Question: What is this?
Tambaya: Menene wannan?
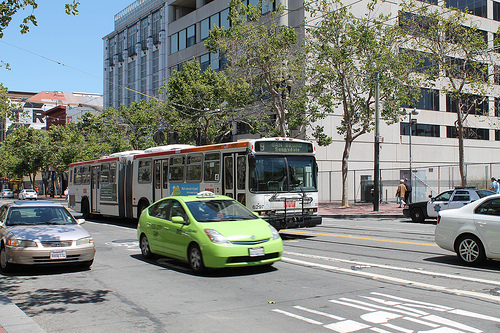
Answer: A city setting.
Amsa: Yankin birni.